Maudslay Motor Company

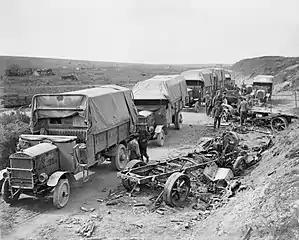
British Maudslay 3-ton lorries parked up alongside the wreckage of German motor transport destroyed by shell fire during Third Army's attack on Quéant, 2 September 1918

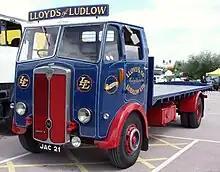
Preserved 1948 Maudslay Mogul III

Private car production stopped with the outbreak of war. Five- and six-ton "A Type" lorries had been supplied to the British War Office in 1913, and these, along with a three-ton model, became the main product during hostilities. In addition, aircraft undercarriages were made, as well as reconditioning work carried out on radial engines. Production of complete engines was started in 1918, but the contract was cut short by the Armistice.